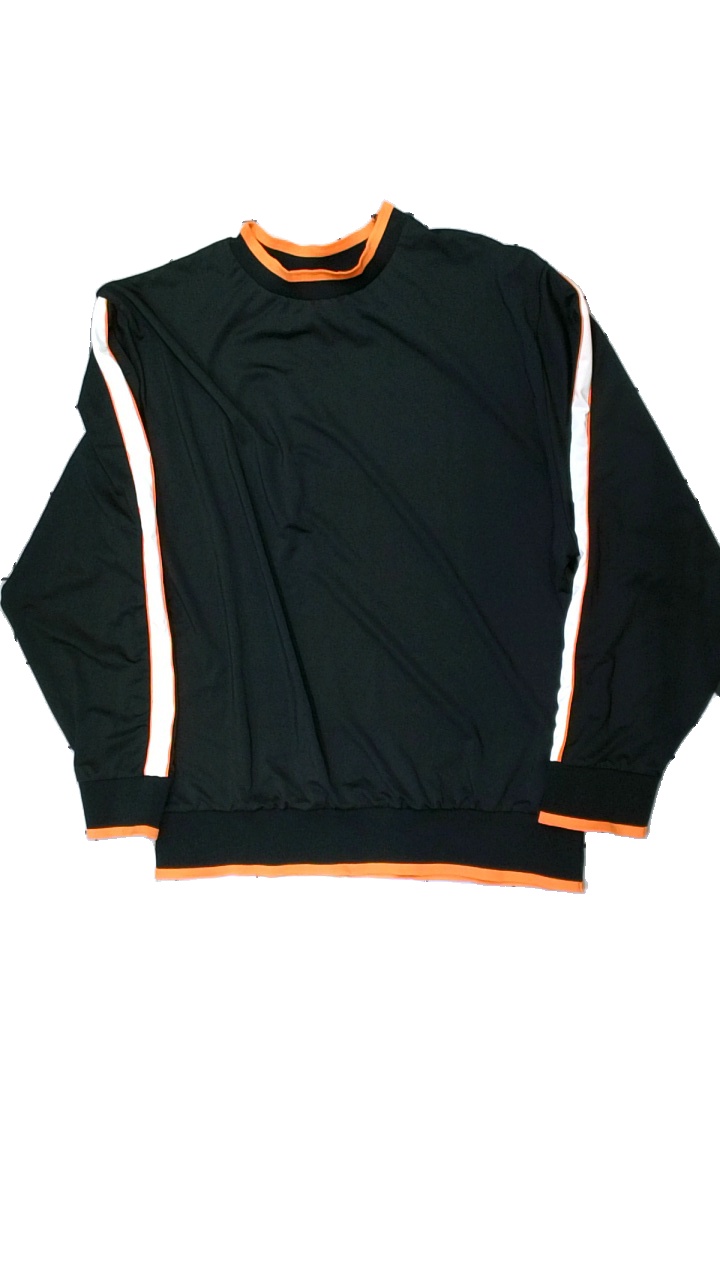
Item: Sweater (Men)
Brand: Collusion
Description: Black sweater with orage and white striped details from Collusion, size L. Good condition.
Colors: Black, Orange, White
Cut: Regular, C-collar
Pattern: Striped
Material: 100% poly
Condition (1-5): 4
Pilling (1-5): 5
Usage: Reuse
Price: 50-100